Ralph H. Cameron

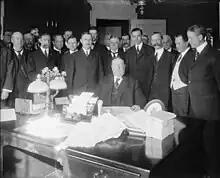
Signing of Arizona Statehood Bill. Territorial Delegate Cameron standing to left of President Taft

As early as 1907, potential investors looked to partner with Cameron to develop the Grand Canyon. Warner, Tucker & Company of Boston purchased options for Cameron's mining claims when it looked into building a hydroelectric dam in the canyon. Other investors with plans for other dams, funiculars, mining projects, and a pipeline to pump water from Indian Gardens to the South Rim followed but nothing ever came of these proposals as Cameron was unable to establish clear title on his claims. The adverse decision by the Interior Department did not halt Cameron in his efforts to find investors as he continued to claim his mining claims were valid.